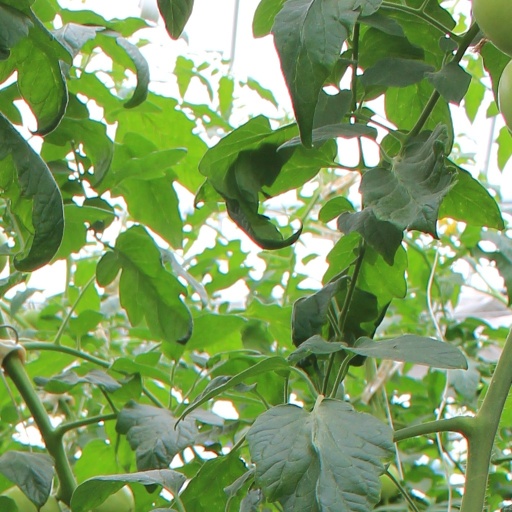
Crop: tomato